Definition of terrorism

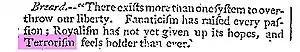
A 30 January 1795 use of the word 'terrorism' in "The Times", an early appearance in English. The excerpt reads: "There exists more than one system to overthrow our liberty. Fanaticism has raised every passion; Royalism has not yet given up its hopes, and Terrorism feels bolder than ever."

The term "terrorism" comes from French , from , "great fear", "dread", related to the Latin verb , "to frighten".